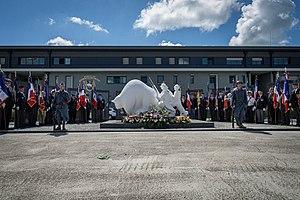
monument aux morts du 126e régiment d'infanterie
Le 126ᵉ régiment d'infanterie est un régiment d'infanterie de l'Armée de terre française créé par Napoléon à partir de deux régiments d'infanterie hollandais en 1810.